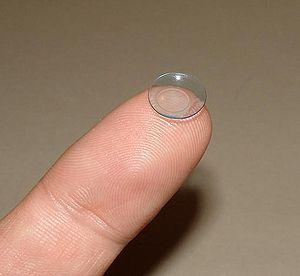
Le kératocône est une maladie dégénérative de l'œil qui se traduit par une perte de la sphéricité de la cornée qui prend alors la forme d'un cône.